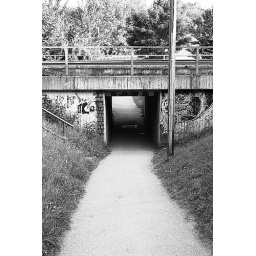
underpass, in black and white